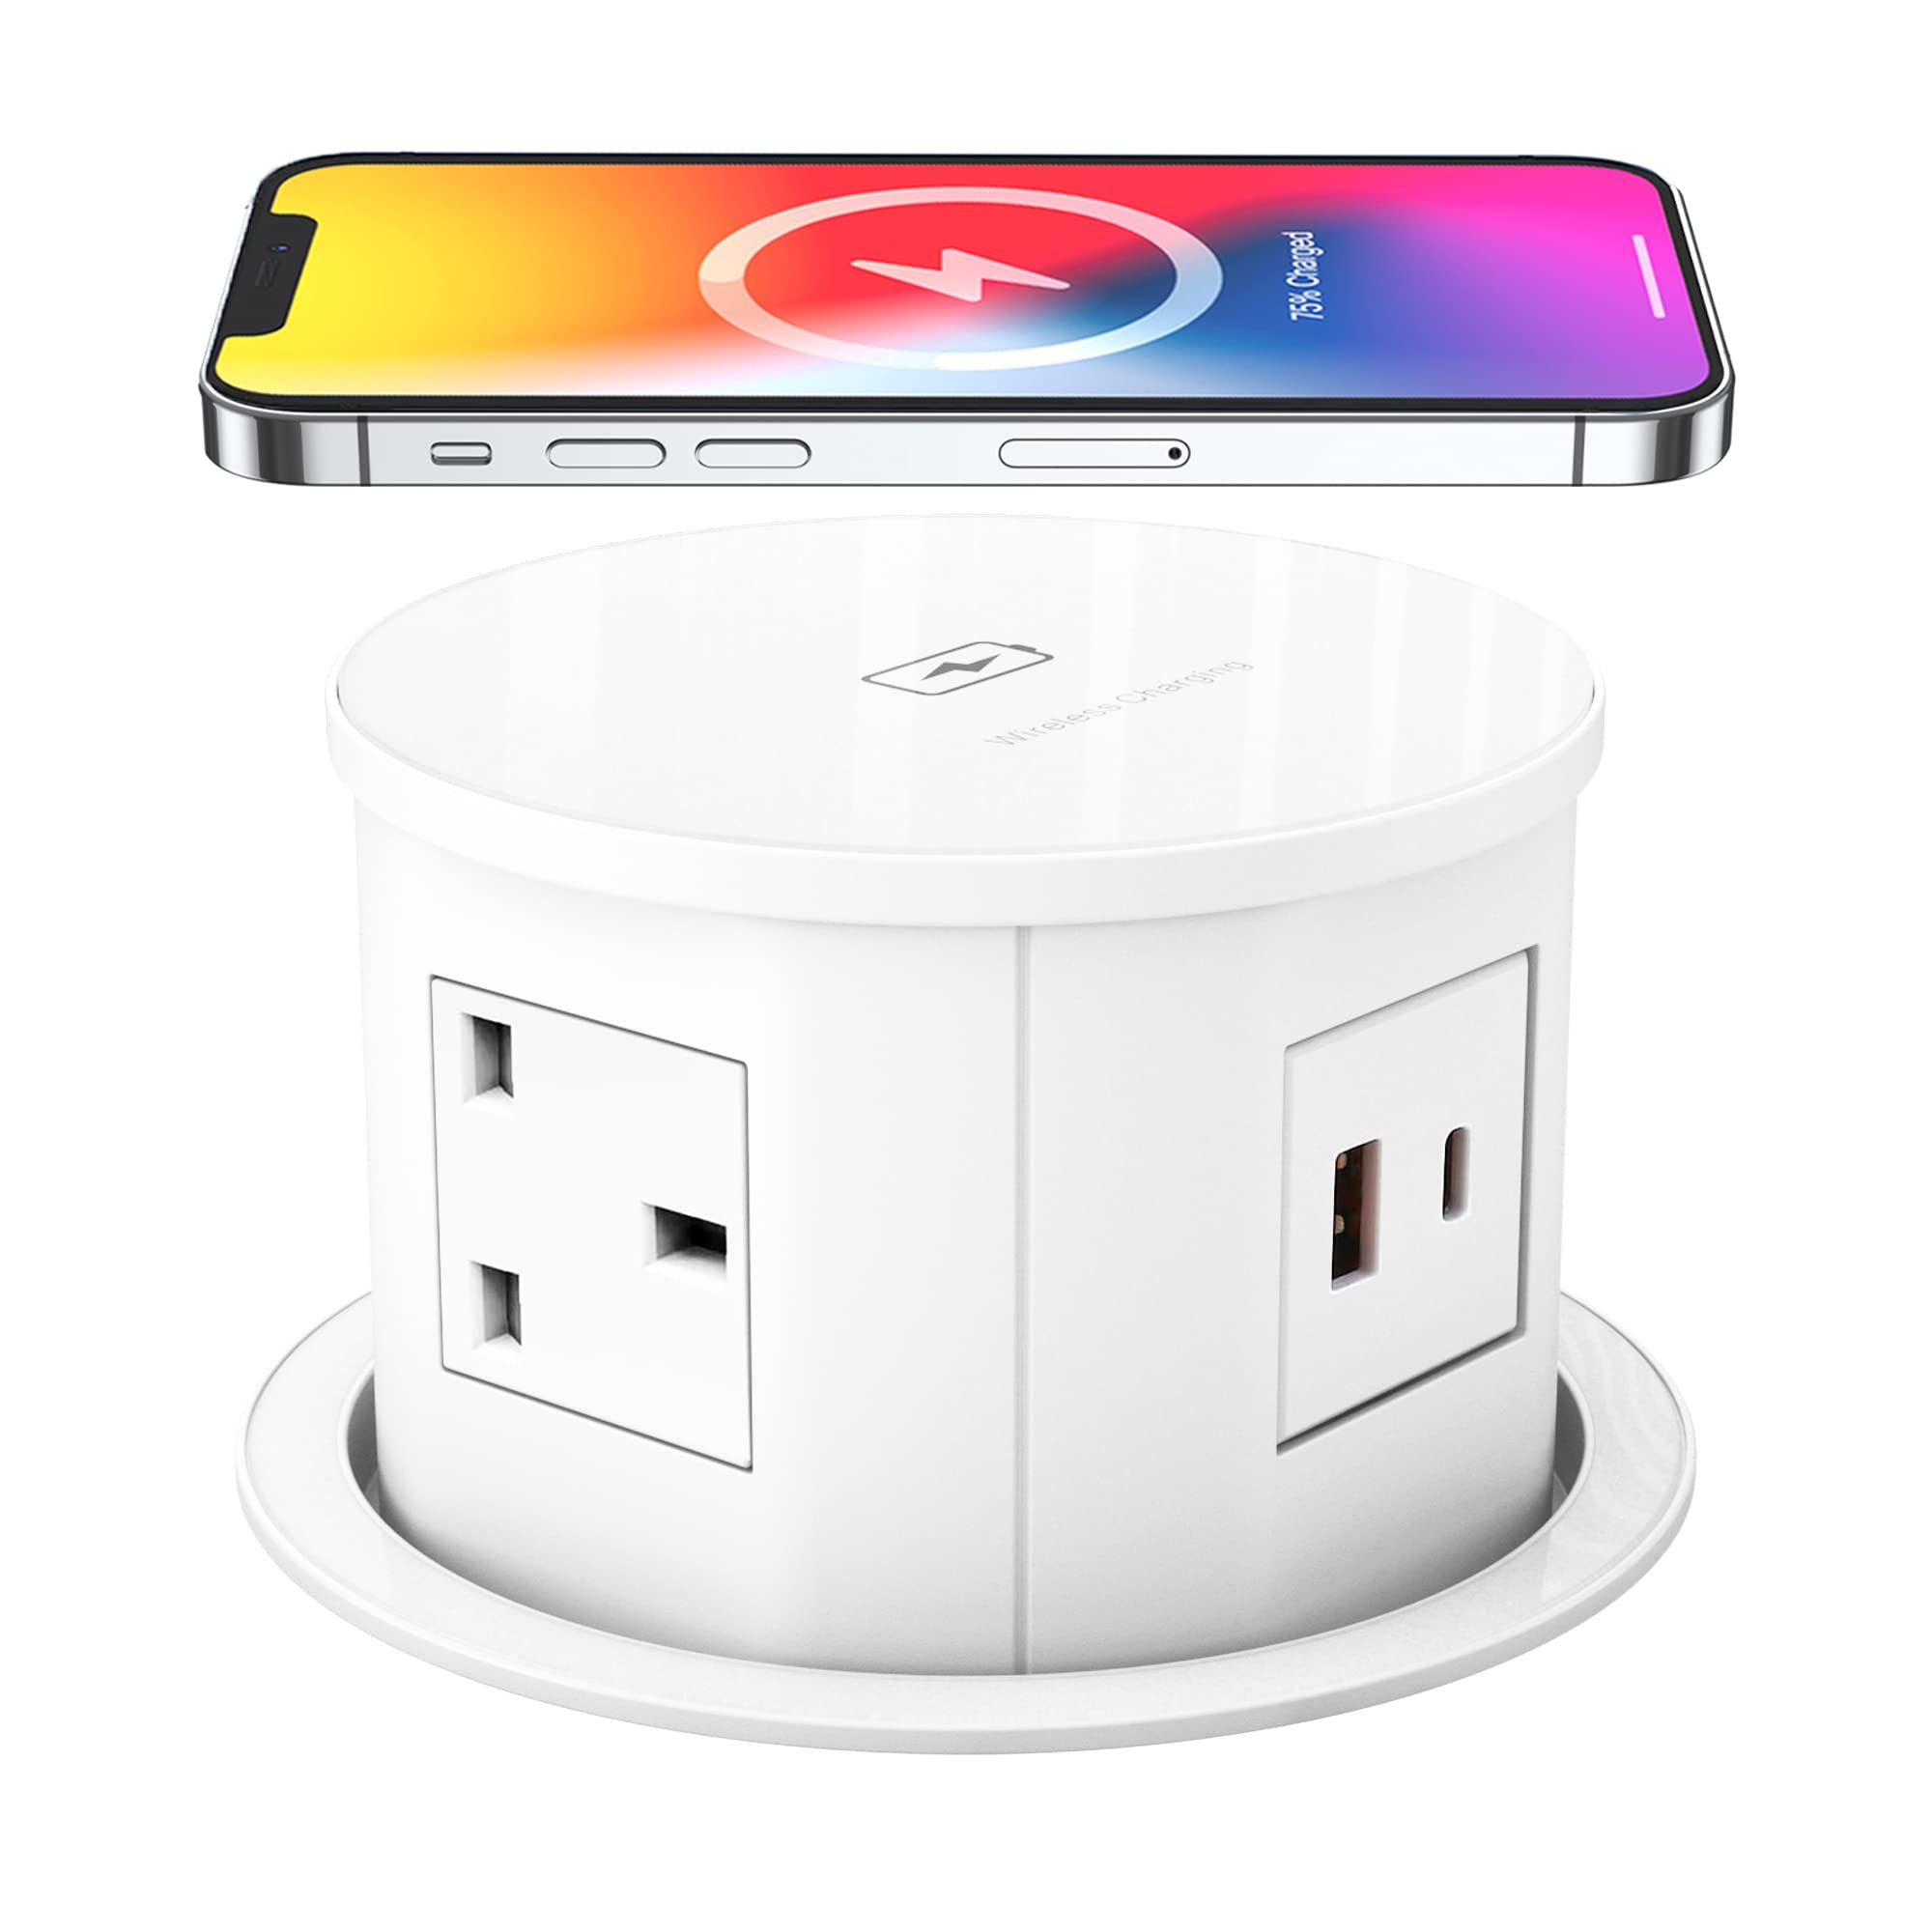
1 x RAW Customer Returns Automatic Pop up Power Socket with 15W Wireless Charger,Pop up Plug Extension Socket with PD 20W Type C Port,4 Way Outlets Tower Extension Lead,4.7 Hole Pop Up Outlet for Kitchen Worktops - RRP £119.99
Brand: Jobalots
Download Manifest: HERE Title Qty Unit Price Total Price ASIN EAN Automatic Pop up Power Socket with 15W Wireless Charger,Pop up Plug Extension Socket with PD 20W Type C Port,4 Way Outlets Tower Extension Lead,4.7 Hole Pop Up Outlet for Kitchen Worktops 1 £119.99 £119.99 B0B51NT7K9 N/A
Category: Hardware > Power & Electrical Supplies > Power Outlets & Sockets > Pop-Up Outlets